Yakov Protazanov

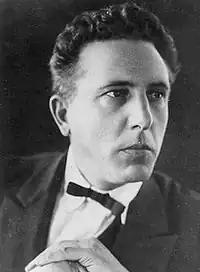

Yakov Alexandrovich Protazanov (4 February (O.S. 23 January ) 1881 – 8 August 1945) was a Russian and Soviet film director and screenwriter, and one of the founding fathers of cinema of Russia. He was an Honored Artist of the Russian SFSR (1935) and Uzbek SSR (1944).